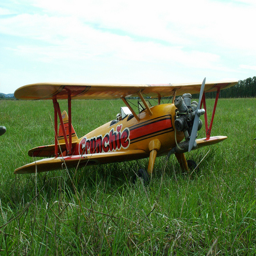
A small plain with the word crunch written on the side of it.
a plane with some writing on the side of it
a yellow and red model airplane in some grass
A smaller yellow air plane is sitting in the grass.
A rad and orange "Crunchie" propeller plane rests in a field of grass.